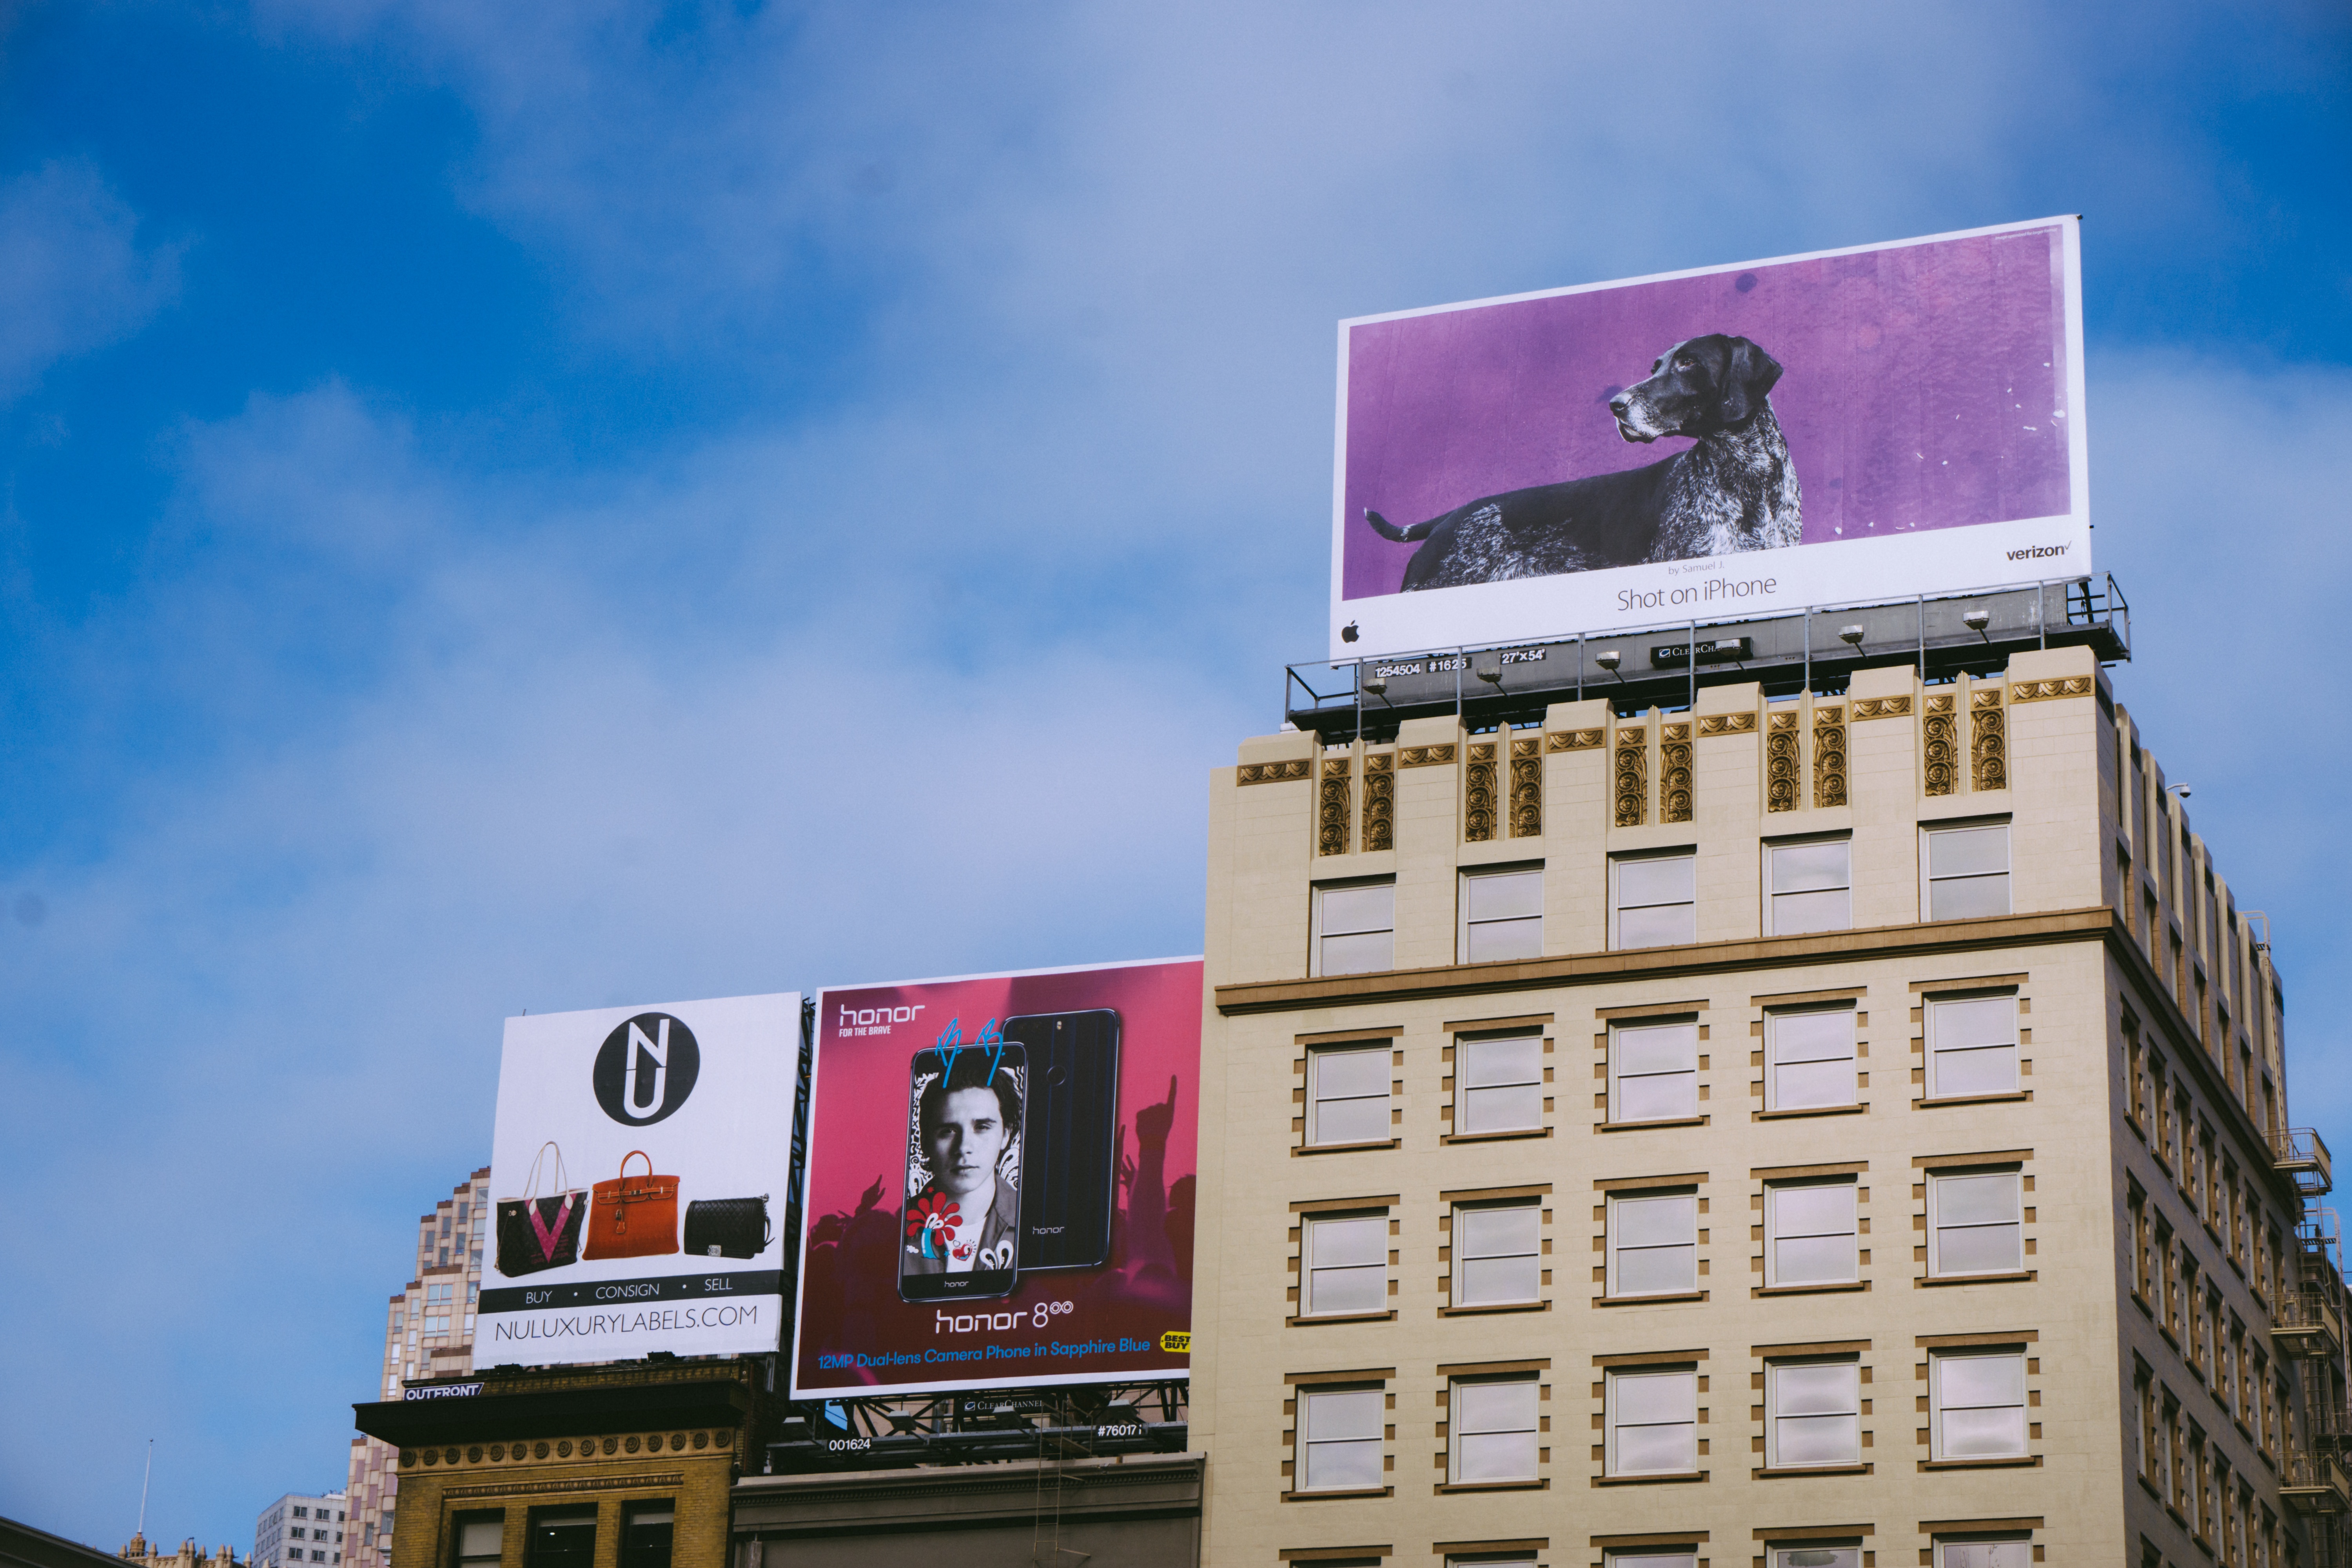
advertising, downtown, travel, sign, landmark, facade, tourism, signage, billboard